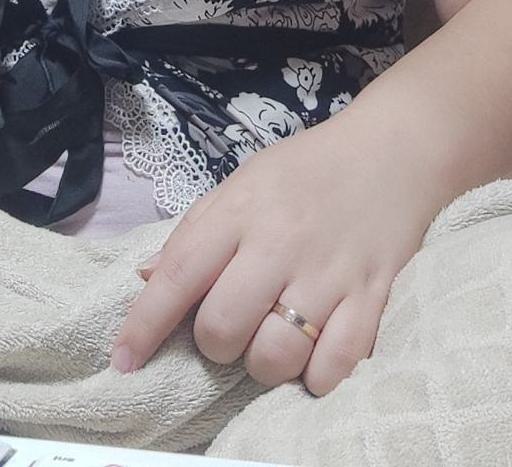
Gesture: no_gesture